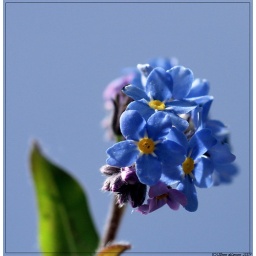
had a day when I played around with flowers, the sun, the blue sky and a circ polarizer.